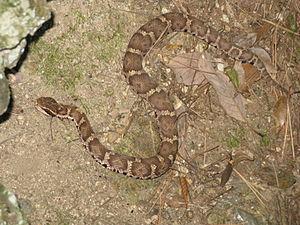
Gloydius blomhoffii est une espèce de serpents de la famille des Viperidae.